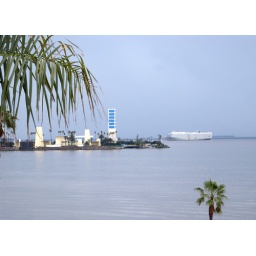
THUMS Oil Island, Long Beach- car carier ship in background